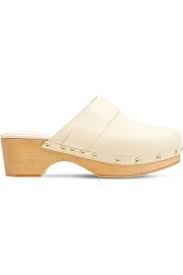
Label: Clog